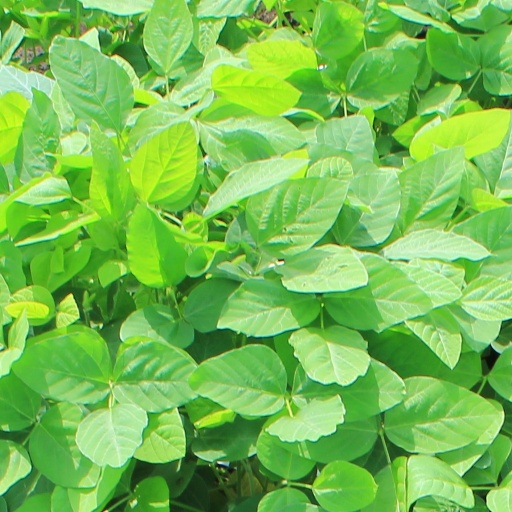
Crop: soybean